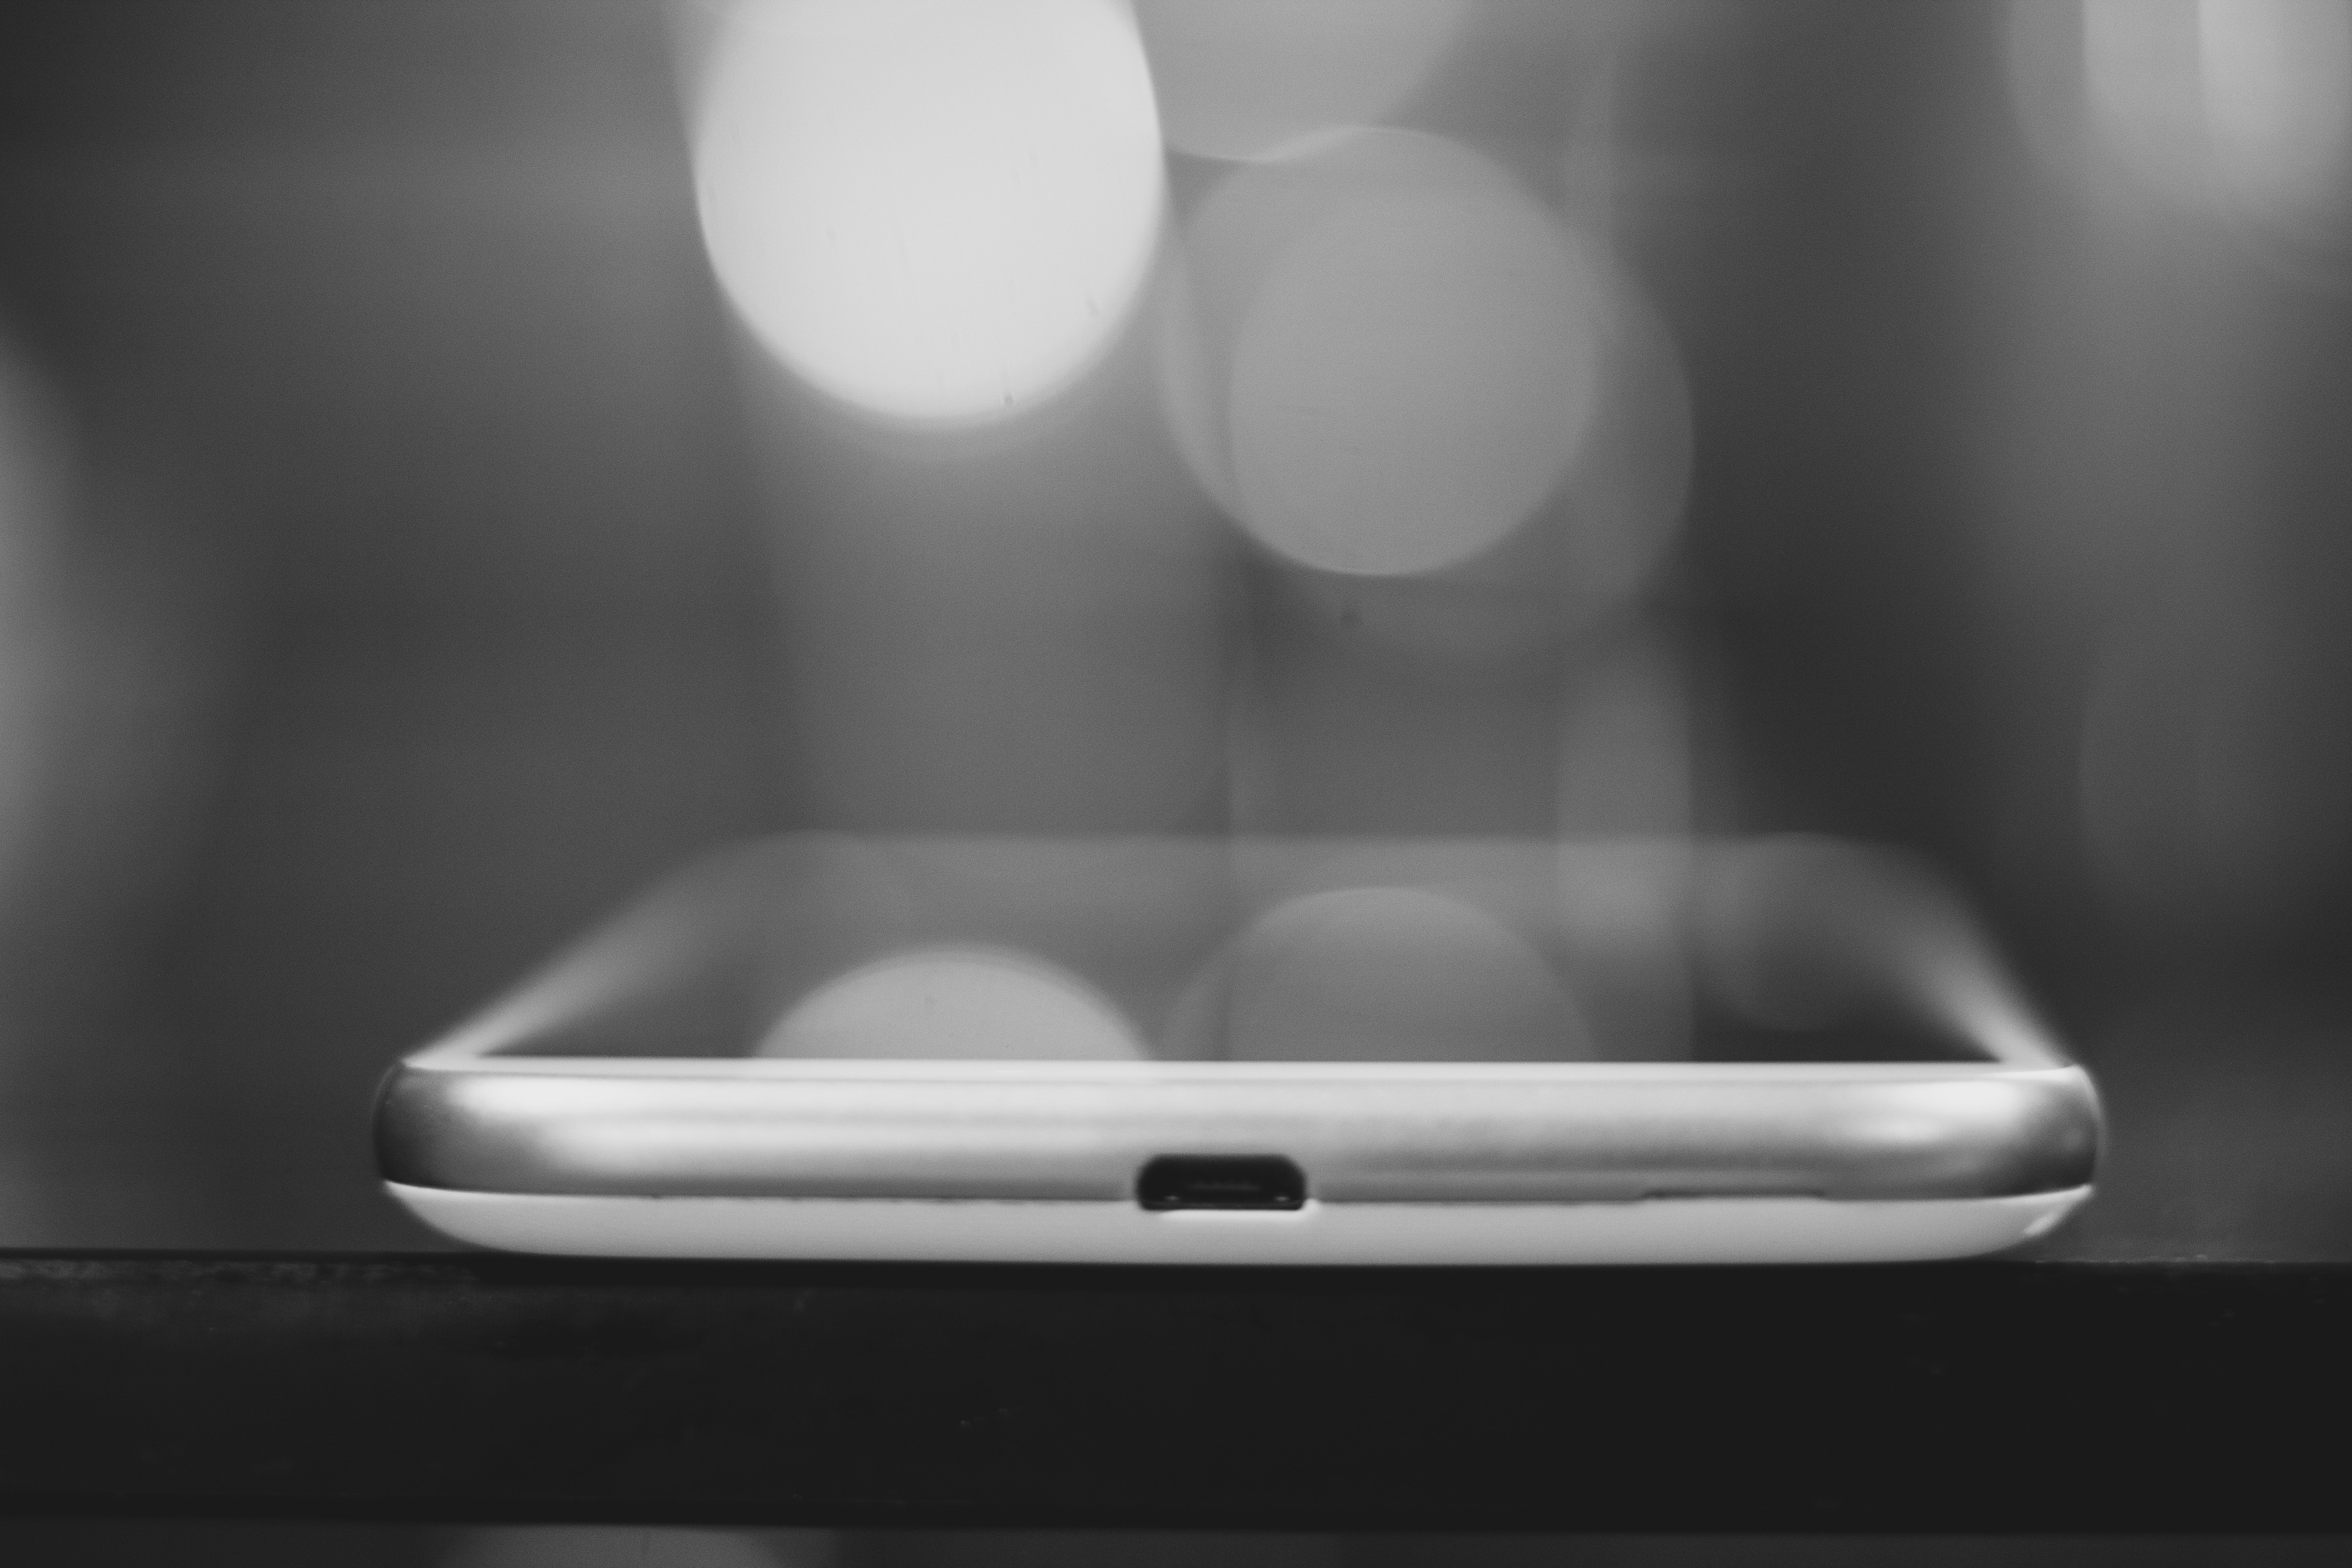
white, light, gadget, black and white, sky, monochrome, cloud, technology, electronic device, photography, Material property, still life photography, room, smartphone, table, automotive exterior, monochrome photography, mobile phone, communication device, portable communications device, furniture